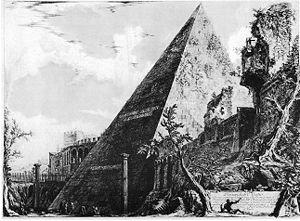
La Pyramide de Cestius est un monument funéraire de l'Antiquité situé près de la porta San Paolo à Rome. Elle porte le nom de celui qui s'y est fait inhumer : Caïus Cestius.
Cette page concerne l'année 18 av. J.-C. du calendrier julien.